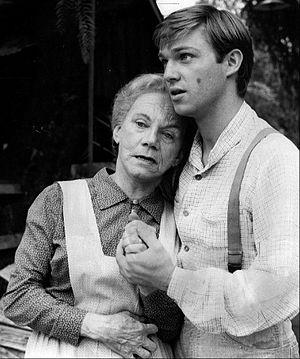
Richard Thomas est un acteur, producteur et réalisateur américain, né le 13 juin 1951 à New York, New York.
La Famille des collines est une série télévisée américaine en 221 épisodes de 50 minutes, créée par Earl Hamner Jr. pour Lorimar Productions et diffusée entre le 14 septembre 1972 et le 4 juin 1981 sur le réseau CBS.